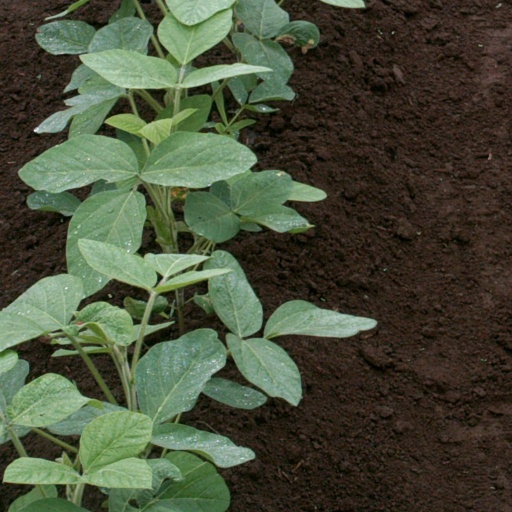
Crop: soybean